Cetopangasius

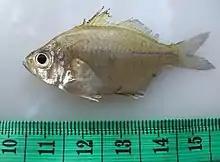
The extant "Parambassis siamensis"

The sediments that encouraged fossilization indicates that this environment was a lacustrine one, dubbed Lake Phetchabun, and it is possible that there was also a river and delta system flowing into the endorheic lake. It is thought that seasonal floods dumped an excess of sediment into the lake, lowering the water quality and causing fish kills. The waterways feeding this lake may have also been connected to a greater river system that flowed onto Sundaland, which is thought to have rivaled those of the modern Amazon and Congo basins in scale; Lake Phetchabun itself may have been an arm of a much more extensive lake system, supported by a more humid environment which is corroborated by the fossil plant matter. By the end of the Miocene, this system of lakes and large rivers was replaced by smaller waterways more similar to those of today such as Menam Pa Sak, which likely caused the extinction of the native fish through habitat loss.